M. R. Morand

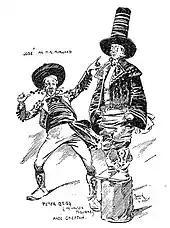
Morand as José (left) and Walter Passmore as Peter Grigg in "The Chieftain" at the Savoy Theatre (1894)

Morand was engaged by the D'Oyly Carte Opera Company in December 1894 to create the role of José in Burnand and Sullivans's "The Chieftain" at the Savoy Theatre. When "Cox and Box" was added to the bill later that month as a curtain-raiser Morand played Cox. When these runs ended in March 1895 he remained with the principal Company in a tour of those works in the London suburbs. In April 1895 Morand moved to a D'Oyly Carte touring company with which he played José in "The Chieftain" and Phantis in Gilbert and Sullivan's "Utopia, Limited". He reprised the role of Cox when "Cox and Box" was added to the tour's repertoire in May 1895, and played Florian on a tour of "Princess Ida" from September to December 1895. After a holiday of several months Morand rejoined the touring company as Rudolph in "The Grand Duke" in March 1896. For the tour's last two months he also played Phantis in "Utopia, Limited", until the tour ended in November 1896.